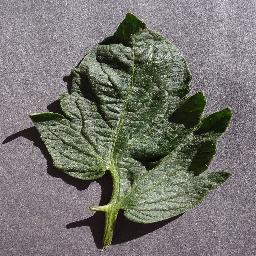
Label: Tomato___healthy